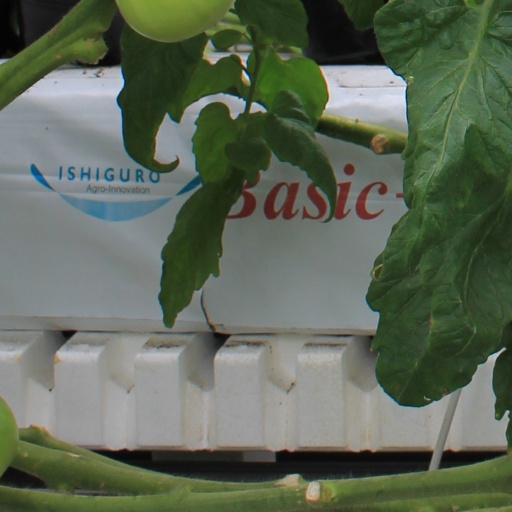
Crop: tomato